Isua Greenstone Belt

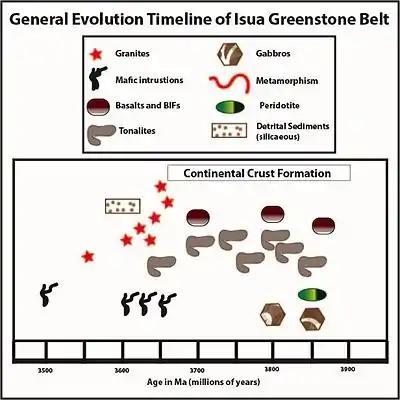
Cartoon of the age of various rock types formed during the evolution of the Isua Greenstone Belt. Note that the y-axis does not have a scale and vertical placement of the different lithologies has no significance.

The tectonic setting in which the Isua Greenstone Belt formed remains contentious. Ideas can be broadly divided into plate tectonic models, in which the belt formed in one of several possible tectonic settings that exist on the modern day Earth, and non-plate tectonic or non-uniformitarian models, in which the Isua Greenstone Belt formed in a tectonic regime that was different to the modern day Earth. Plate tectonic models can be further subdivided into those that argue that the Isua Greenstone Belt or parts of it represent an ophiolite, a sliver of obducted oceanic crust and mantle, and those that argue that the belt represents an accretionary prism, formed in a subduction zone. Non-plate tectonic models generally suggest a heat pipe or mantle plume origin for the belt. This forms part of a much broader debate about when plate tectonics emerged on Earth, and whether the Archaean Earth operated under a fundamentally different tectonic regime.